36th Infantry Division (United States)

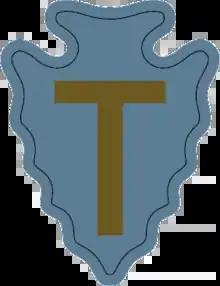
36th Infantry Division Shoulder Sleeve Insignia

The 36th Infantry Division ("Arrowhead") also known as the "Panther Division", the "Lone Star Division", "The Texas Army", and the "T-patchers", is an infantry division of the U.S. Army and part of the Texas Army National Guard. The 36th Infantry Division was first organized during World War I (1914–1918) from units of the Texas and Oklahoma National Guards. After the war, the division was reformed as an all-Texas unit, and was called to service for World War II (1937–1945) on 25 November 1940, was deployed to the European Theater of Operations in April 1943, and returned to the Texas National Guard in December 1945.